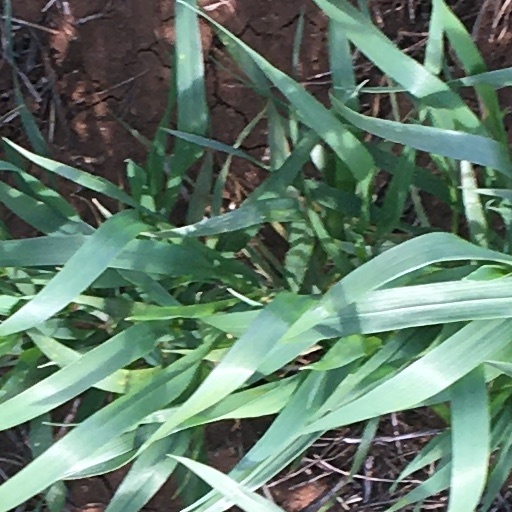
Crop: wheat